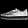
Label: Sneaker